Grace Kelly

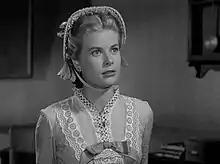
Kelly in "High Noon" (1952), her first major film role

Grace Patricia Kelly was born on November 12, 1929, at Hahnemann University Hospital in Philadelphia, Pennsylvania, to an affluent and influential family. Her father, John B. Kelly Sr., was born to Irish immigrants; he won three Olympic gold medals for sculling. He owned a successful brickwork contracting company that was well known on the East Coast. As the Democratic Party nominee in the 1935 election for mayor of Philadelphia, he lost by the closest margin in the city's history. In later years, he served on the Fairmount Park Commission and, during World War II, was appointed by President Roosevelt as National Director of Physical Fitness. His brother Walter C. Kelly was a vaudeville star, who also made films for Metro-Goldwyn-Mayer and Paramount Pictures, and another brother named George was a Pulitzer Prize-winning dramatist, screenwriter, and director. He built the family home at 3901 Henry Ave in the East Falls, Philadelphia, neighborhood. The Kellys' former family home went up for sale for $1 million in June 2016. It wound up selling in September 2016 for $775,000.